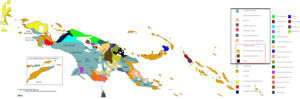
La Nouvelle-Guinée est une île de l'Océanie proche dans l'ouest de l'océan Pacifique. Sa superficie est d'environ 775 210 km², ce qui en fait la troisième plus grande île du monde après l'Australie et le Groenland.
On appelle langues papoues un ensemble de langues parlées dans la partie occidentale de l'océan Pacifique et qui ne sont ni austronésiennes ni australiennes. C'est davantage une définition négative qu'un groupe de langue génétiquement apparentées.